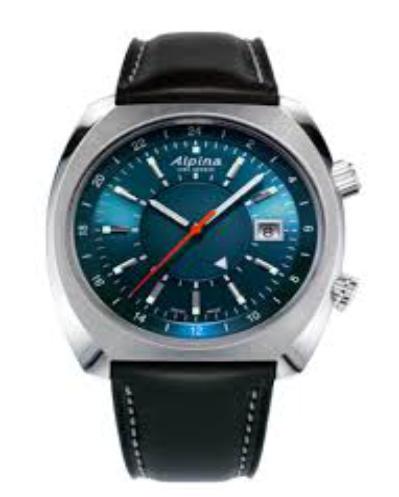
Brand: Alpina Watches
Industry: Clothes